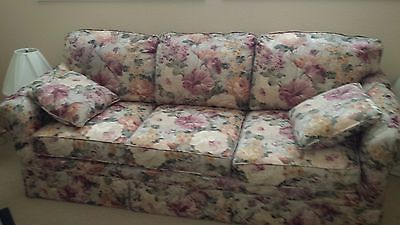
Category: sofa